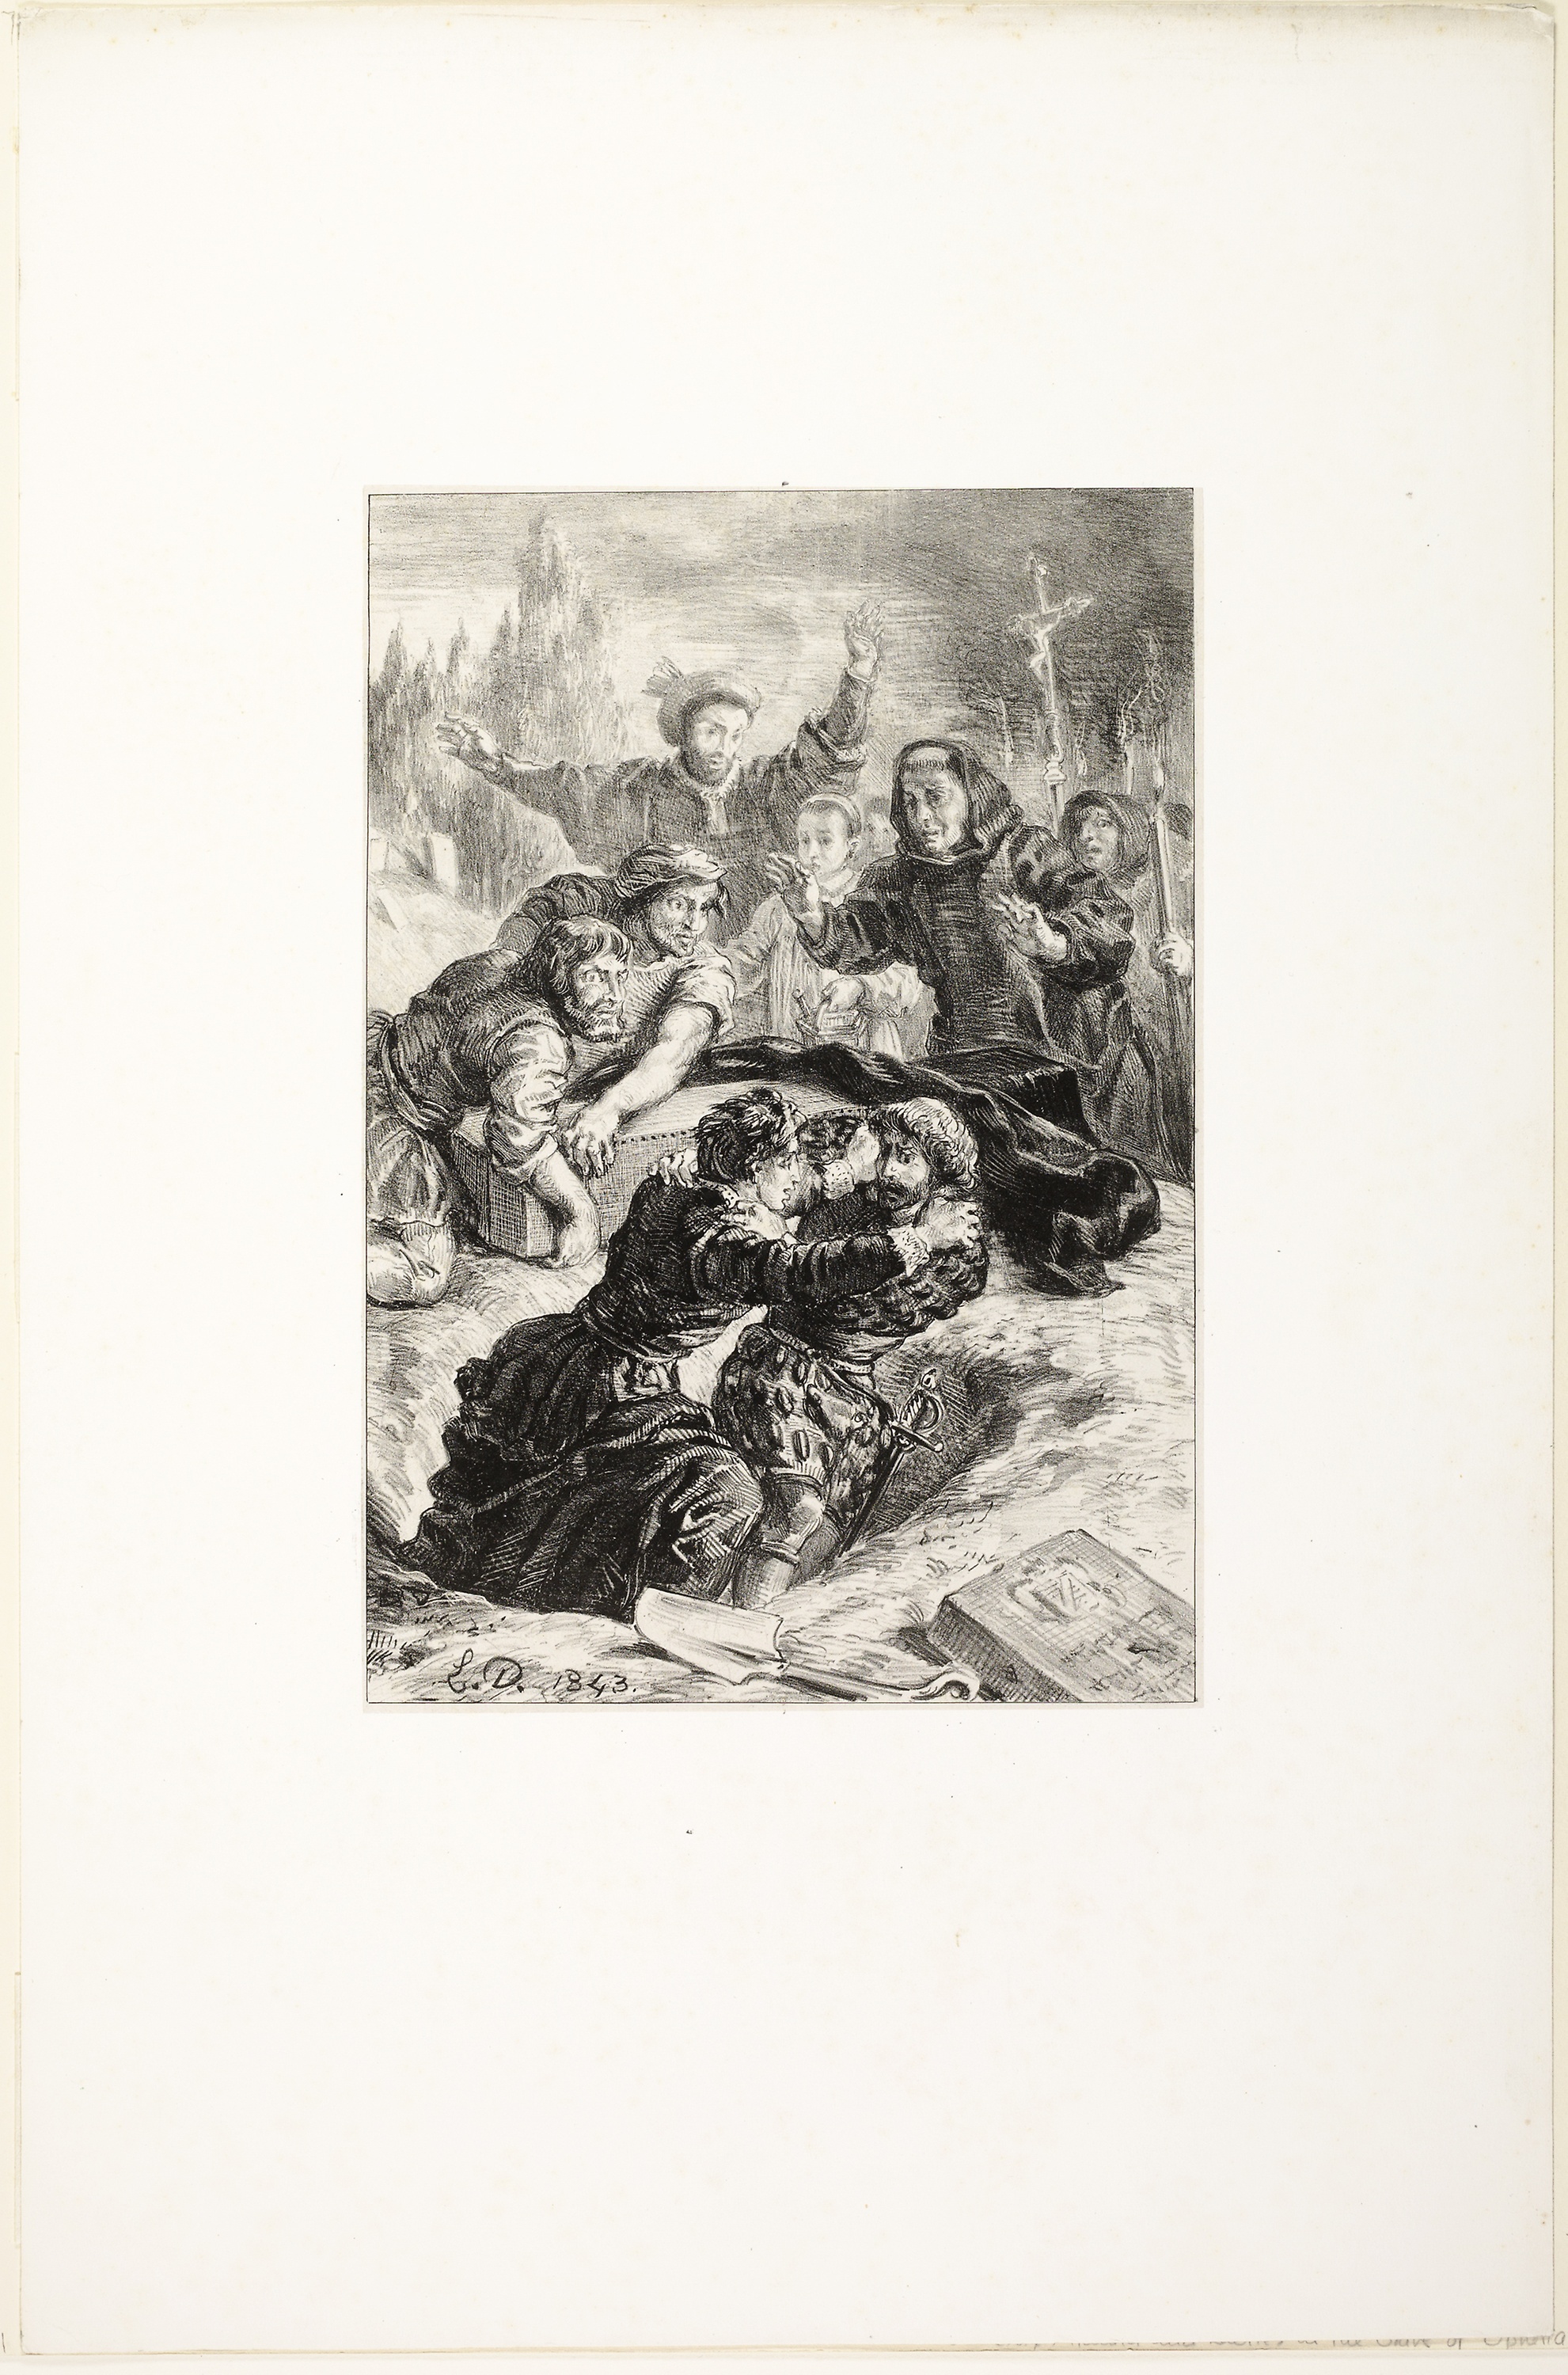
art, picture frame, artwork, visual arts, painting, drawing, history, printmaking, illustration, stock photography, black and white